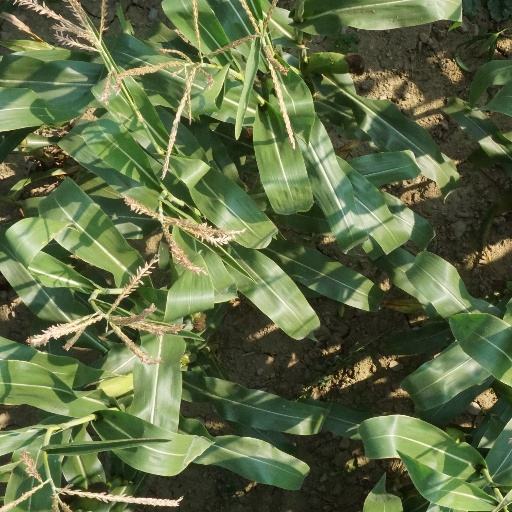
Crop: maize; corn